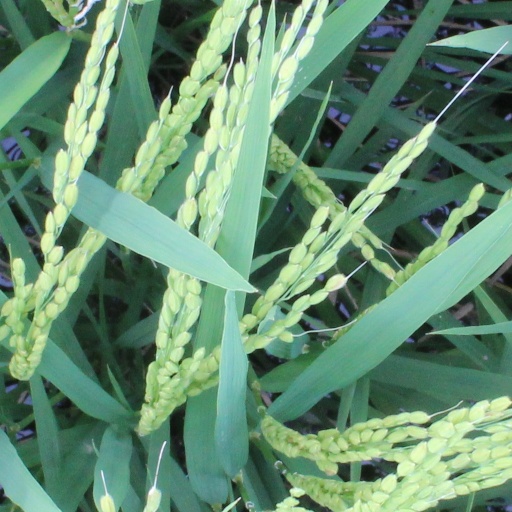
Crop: rice